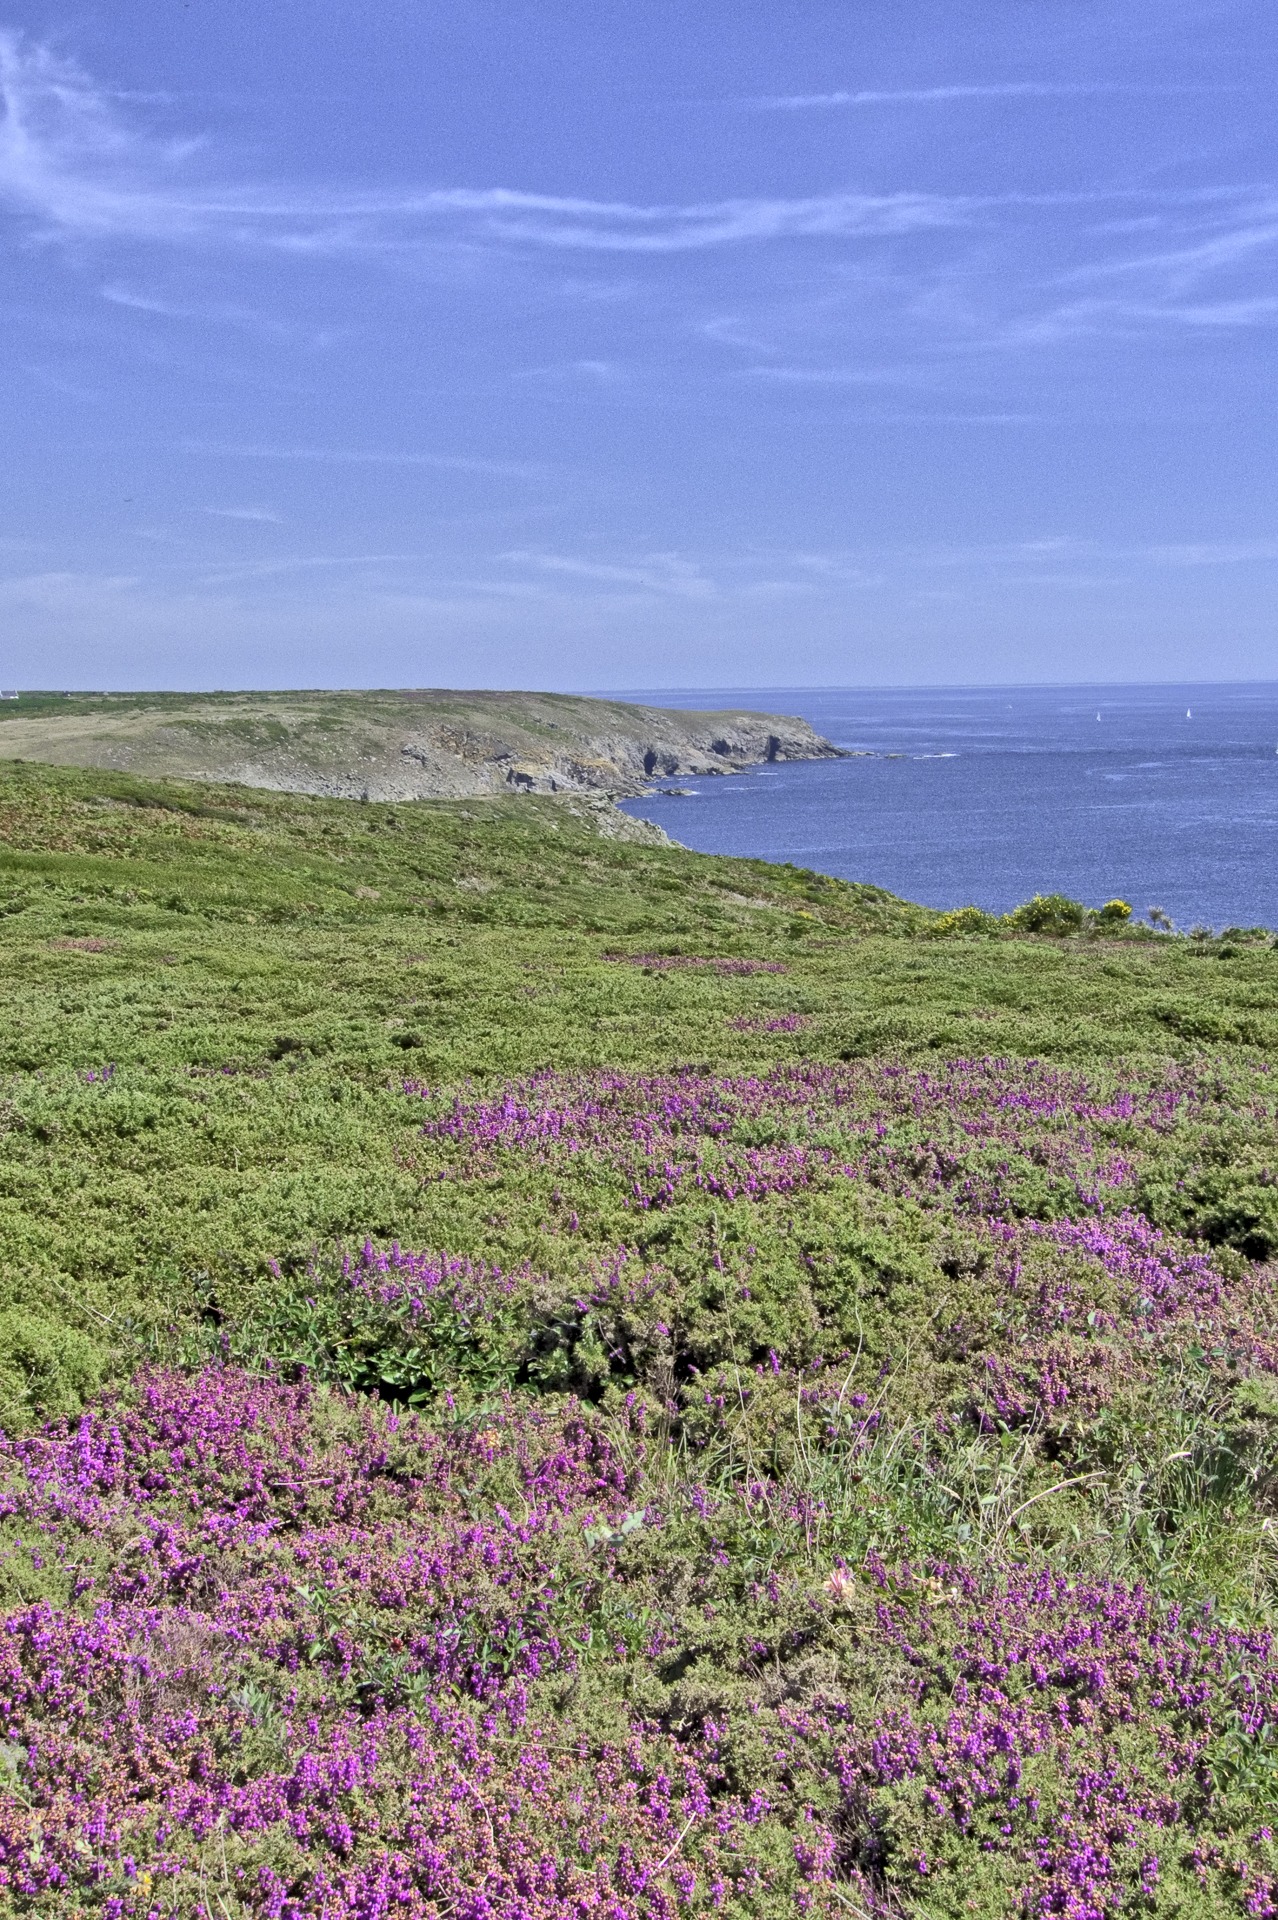
landscape, sea, coast, grass, horizon, marsh, plant, sky, field, meadow, prairie, hill, flower, flora, plain, wildflower, grassland, wetland, plateau, habitat, ecosystem, heather, tundra, brittany, steppe, natural environment, grass family, pointe du raz